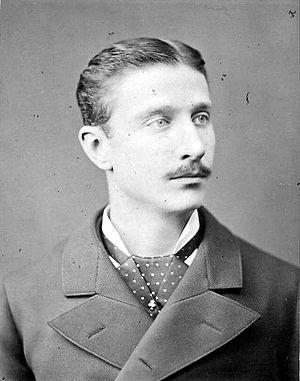
Portrait du Prince impérial en juin 1878.
En France, le titre de prince impérial est le titre princier porté par le fils aîné de l'empereur des Français selon le second alinéa de l'article 9 du sénatus-consulte organique du 28 floréal an XII qui prévoit :
Napoléon Eugène Louis Jean Joseph Bonaparte, prince impérial, dit Louis-Napoléon, né le 16 mars 1856 à Paris et mort le 1ᵉʳ juin 1879 au pays zoulou, est le fils unique de Napoléon III, empereur des Français, et de son épouse, l’impératrice Eugénie.
Depuis le 2 août 1830, date de l'abdication du roi Charles X, suivi le 24 février 1848, date de l'abdication du roi des Français Louis-Philippe Iᵉʳ et enfin le 4 septembre 1870, date de l'abdication de l'empereur Napoléon III, la Couronne de France est principalement disputée entre trois maisons, avec différents prétendants :